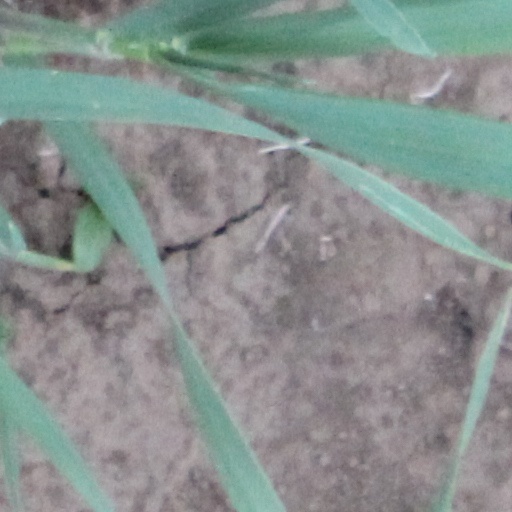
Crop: wheat